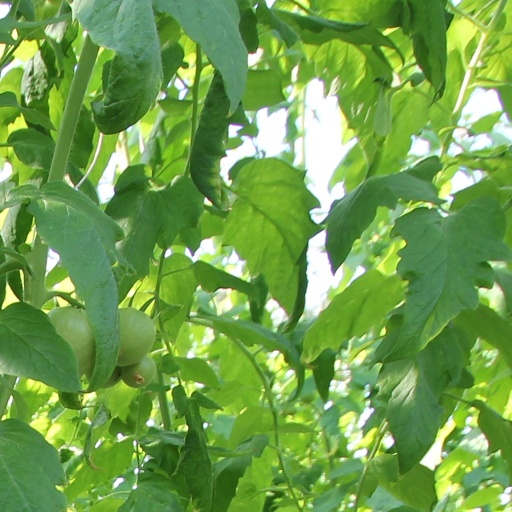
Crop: tomato